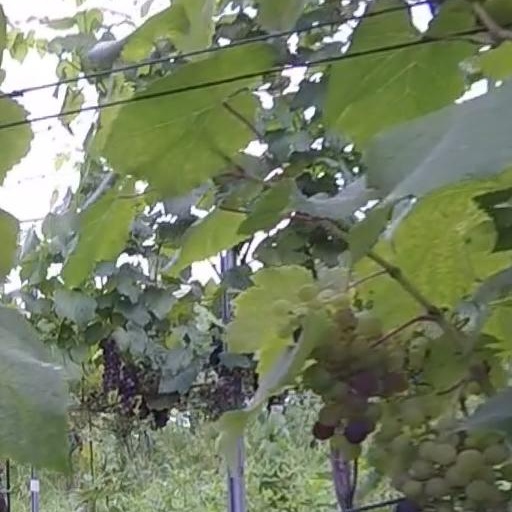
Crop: grape